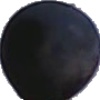
Label: Grape Blue 1